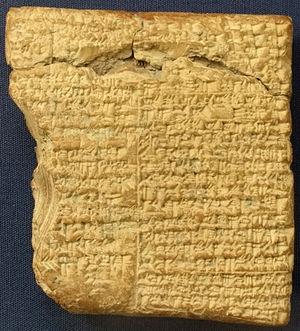
Le jeu royal d'Ur, ou jeu des vingt carrés, est un jeu de l'ancienne Mésopotamie. Il est connu par deux plateaux, découverts dans des tombes royales d'Ur par Leonard Woolley dans les années 1920. La surface des tableaux en bois est couverte d'une âme de bitume avec une marqueterie de coquillages, de cornaline et de lapis-lazuli formant les riches ornements des cases du jeu. Ces plateaux sont datés d'environ 2600 av. J.-C., ce qui fait du jeu l'un des jeux les plus anciens connus à ce jour avec le senet égyptien. L'un de ces plateaux est exposé au British Museum, à Londres. Un autre plateau du même genre datant de la même époque a été découvert avec soixante pièces de jeu à Shahr-e Sokhteh, dans le Sistan iranien.